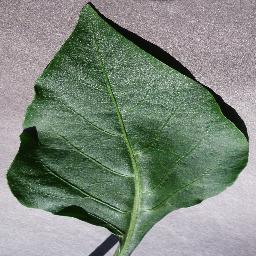
Label: Pepper,_bell___healthy